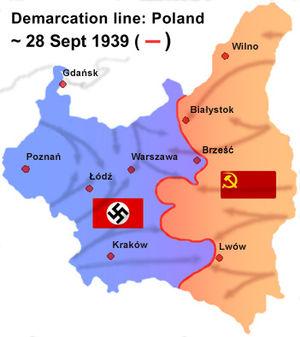
La controverse sur les plans d'offensive soviétiques fait référence au débat parmi les historiens sur la question de savoir si Staline planifiait ou non d'envahir le Troisième Reich avant le déclenchement de l'opération Barbarossa lors de l'été 1941.
L'article des relations franco-allemandes concerne l'ensemble des relations bilatérales entre la France et l'Allemagne.
Selon l'arrangement qui venait d’être conclu entre Hitler et Staline à la fin août 1939, vers le 15 septembre 1939 soit quelques jours après le début de l'attaque allemande sur la Pologne, qui marqua le début de la Seconde Guerre mondiale, l'Union soviétique, alors alliée de l’Allemagne nazie et profitant de la débandade des forces polonaises, prit à revers ces dernières et pénétra également en Pologne dans le but de prendre possession de ses régions orientales. Ces régions étaient dénommées « Kresy » par les Polonais. L'Union soviétique annexa ainsi des territoires d’une superficie de 201 015 km², soit plus de la moitié du territoire polonais d’avant-guerre : ils abritaient une population de 13,3 millions d’habitants dont des Biélorusses, des Ukrainiens, des Polonais, des Juifs, des Tchèques et d’autres nationalités.
L’invasion soviétique de la Pologne est une opération militaire des premières phases de la Seconde Guerre mondiale. L'armée soviétique a attaqué la Pologne le 17 septembre 1939 sans déclaration de guerre préalable, soit seize jours après le début de la campagne de Pologne, l'Allemagne nazie et l'Union soviétique ayant associé leurs objectifs et stratégies par le pacte germano-soviétique.